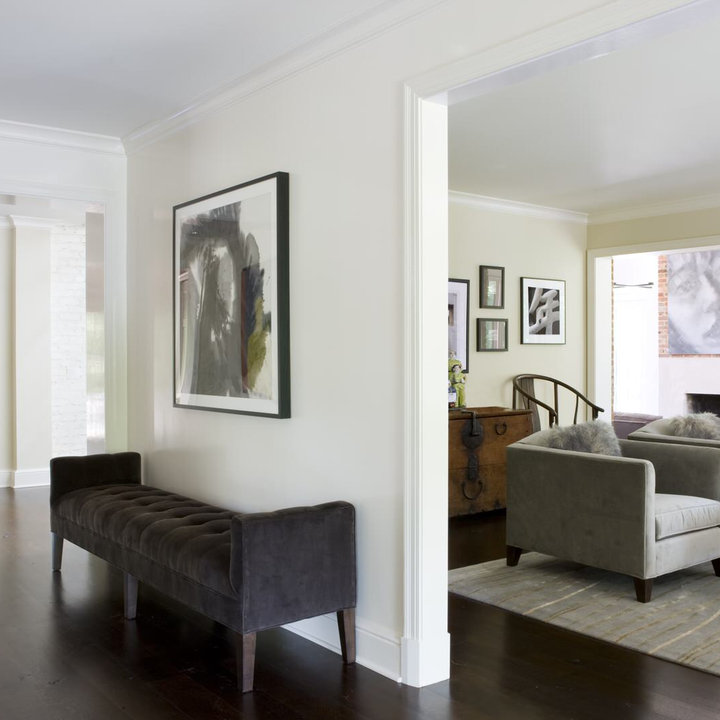
Style: Modern